Chilkat weaving

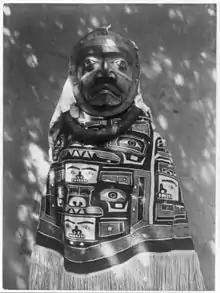
Kwagu'ł woman wearing the same fringed Chilkat blanket by Mary Ebbetts Hunt shown above (worn backwards), a hamatsa neckring and mask

The name derives from the Tlingit people of the Chilkat (Jilkháat) region near Klukwan, Alaska on the Chilkat River. The Nisga'a are reputed to have invented the technique, according to some Tlingit weavers, though this is not attested in Tsimshian sources. Chilkat weaving can be applied to blankets, robes, dance tunics, aprons, leggings, shirts, vests, bags, hats, and wall-hangings. Chilkat clothing features long wool fringe that sways when the wearer dances. Traditionally chiefs would wear Chilkat robes during potlatch ceremonies.